Battle of Cartagena de Indias (1586)

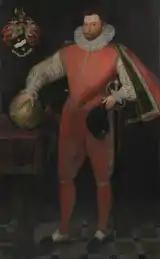
Francis Drake post 1580

Formal negotiations began on 15 February and Governor Don Pedro Fernández was summoned to Drake's quarters, accompanied by his leading negotiator Father Don Juan de Montalvo, his deputy governor Don Diego Daca, and Tristan de Oribe Salazar, one of the city's leading merchants. As he had at Santo Domingo, Drake began by demanding a hugely inflated ransom of 400,000 pesos. The Spanish said they were willing to pay up to 25,000.